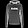
Label: Pullover